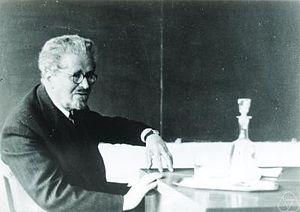
Francesco Severi est un mathématicien italien.